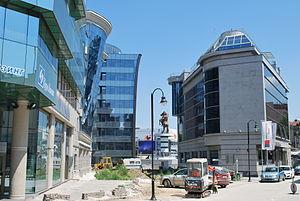
Skopje est la capitale et la plus grande ville de la Macédoine du Nord. Elle compte aujourd'hui un peu plus de 500 000 habitants, soit le tiers de la population totale du pays, dont une forte minorité d'Albanais et des communautés turque et rom. Seule métropole nord-macédonienne, elle concentre la majeure partie des fonctions administratives, économiques et culturelles du pays. Elle est située sur un important carrefour routier des Balkans, entre l'Égée et le Danube, et l'Adriatique et la mer Noire, et vit principalement de l'industrie métallurgique, agroalimentaire et textile.
La Macédoine du Nord, en forme longue la république de Macédoine du Nord, est un pays d'Europe du Sud situé dans la péninsule des Balkans.